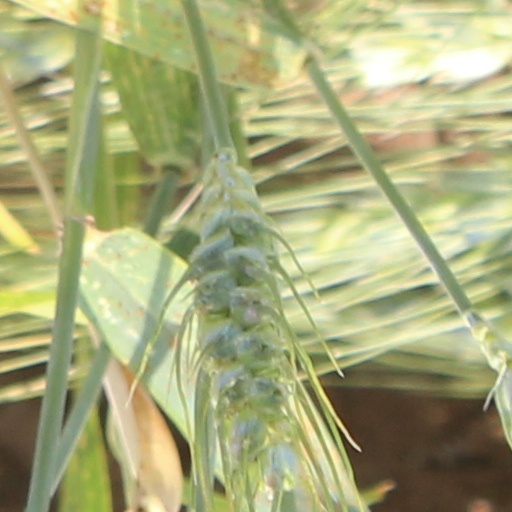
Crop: wheat